Describe the emotion expressed in this image:  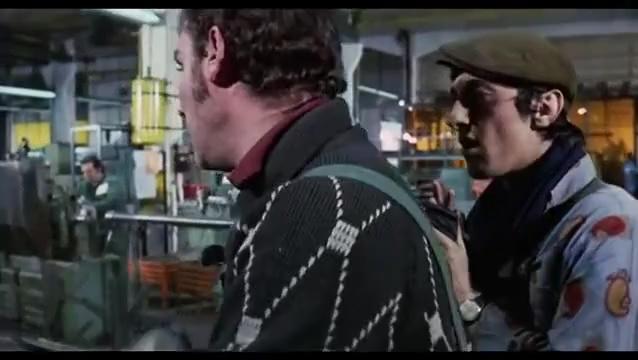
This person displays Pain, valence and arousal with low intensity.